Church of St Margaret of Antioch, Northam

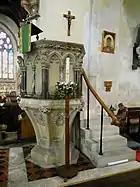
The pulpit

An older Norman church once stood on the site, but the present church is mainly 15th-century while the lower part of the tower is older. The building was comprehensively restored between 1845 and 1870 by public subscription and at the expense of the Rev I.H. Gosset under the direction of architect Daniel Mackintosh of Exeter in the early Perpendicular style and commands an excellent position overlooking the sea with views of Lundy Island in the distance. The 170 feet high tower houses eight bells and is early 15th-century. Because of its prominent position overlooking Bideford Bay it was used for centuries as a guide for shipping in the Bristol Channel with its seaward side being whitewashed for greater visibility. The nave is 13th or 14th-century in date; the church was enlarged with a north aisle as the local population grew during the Elizabethan era as witnessed by the inscription "This yele was made Anno 1593" ('yele' meaning 'aisle') on one of the arches.